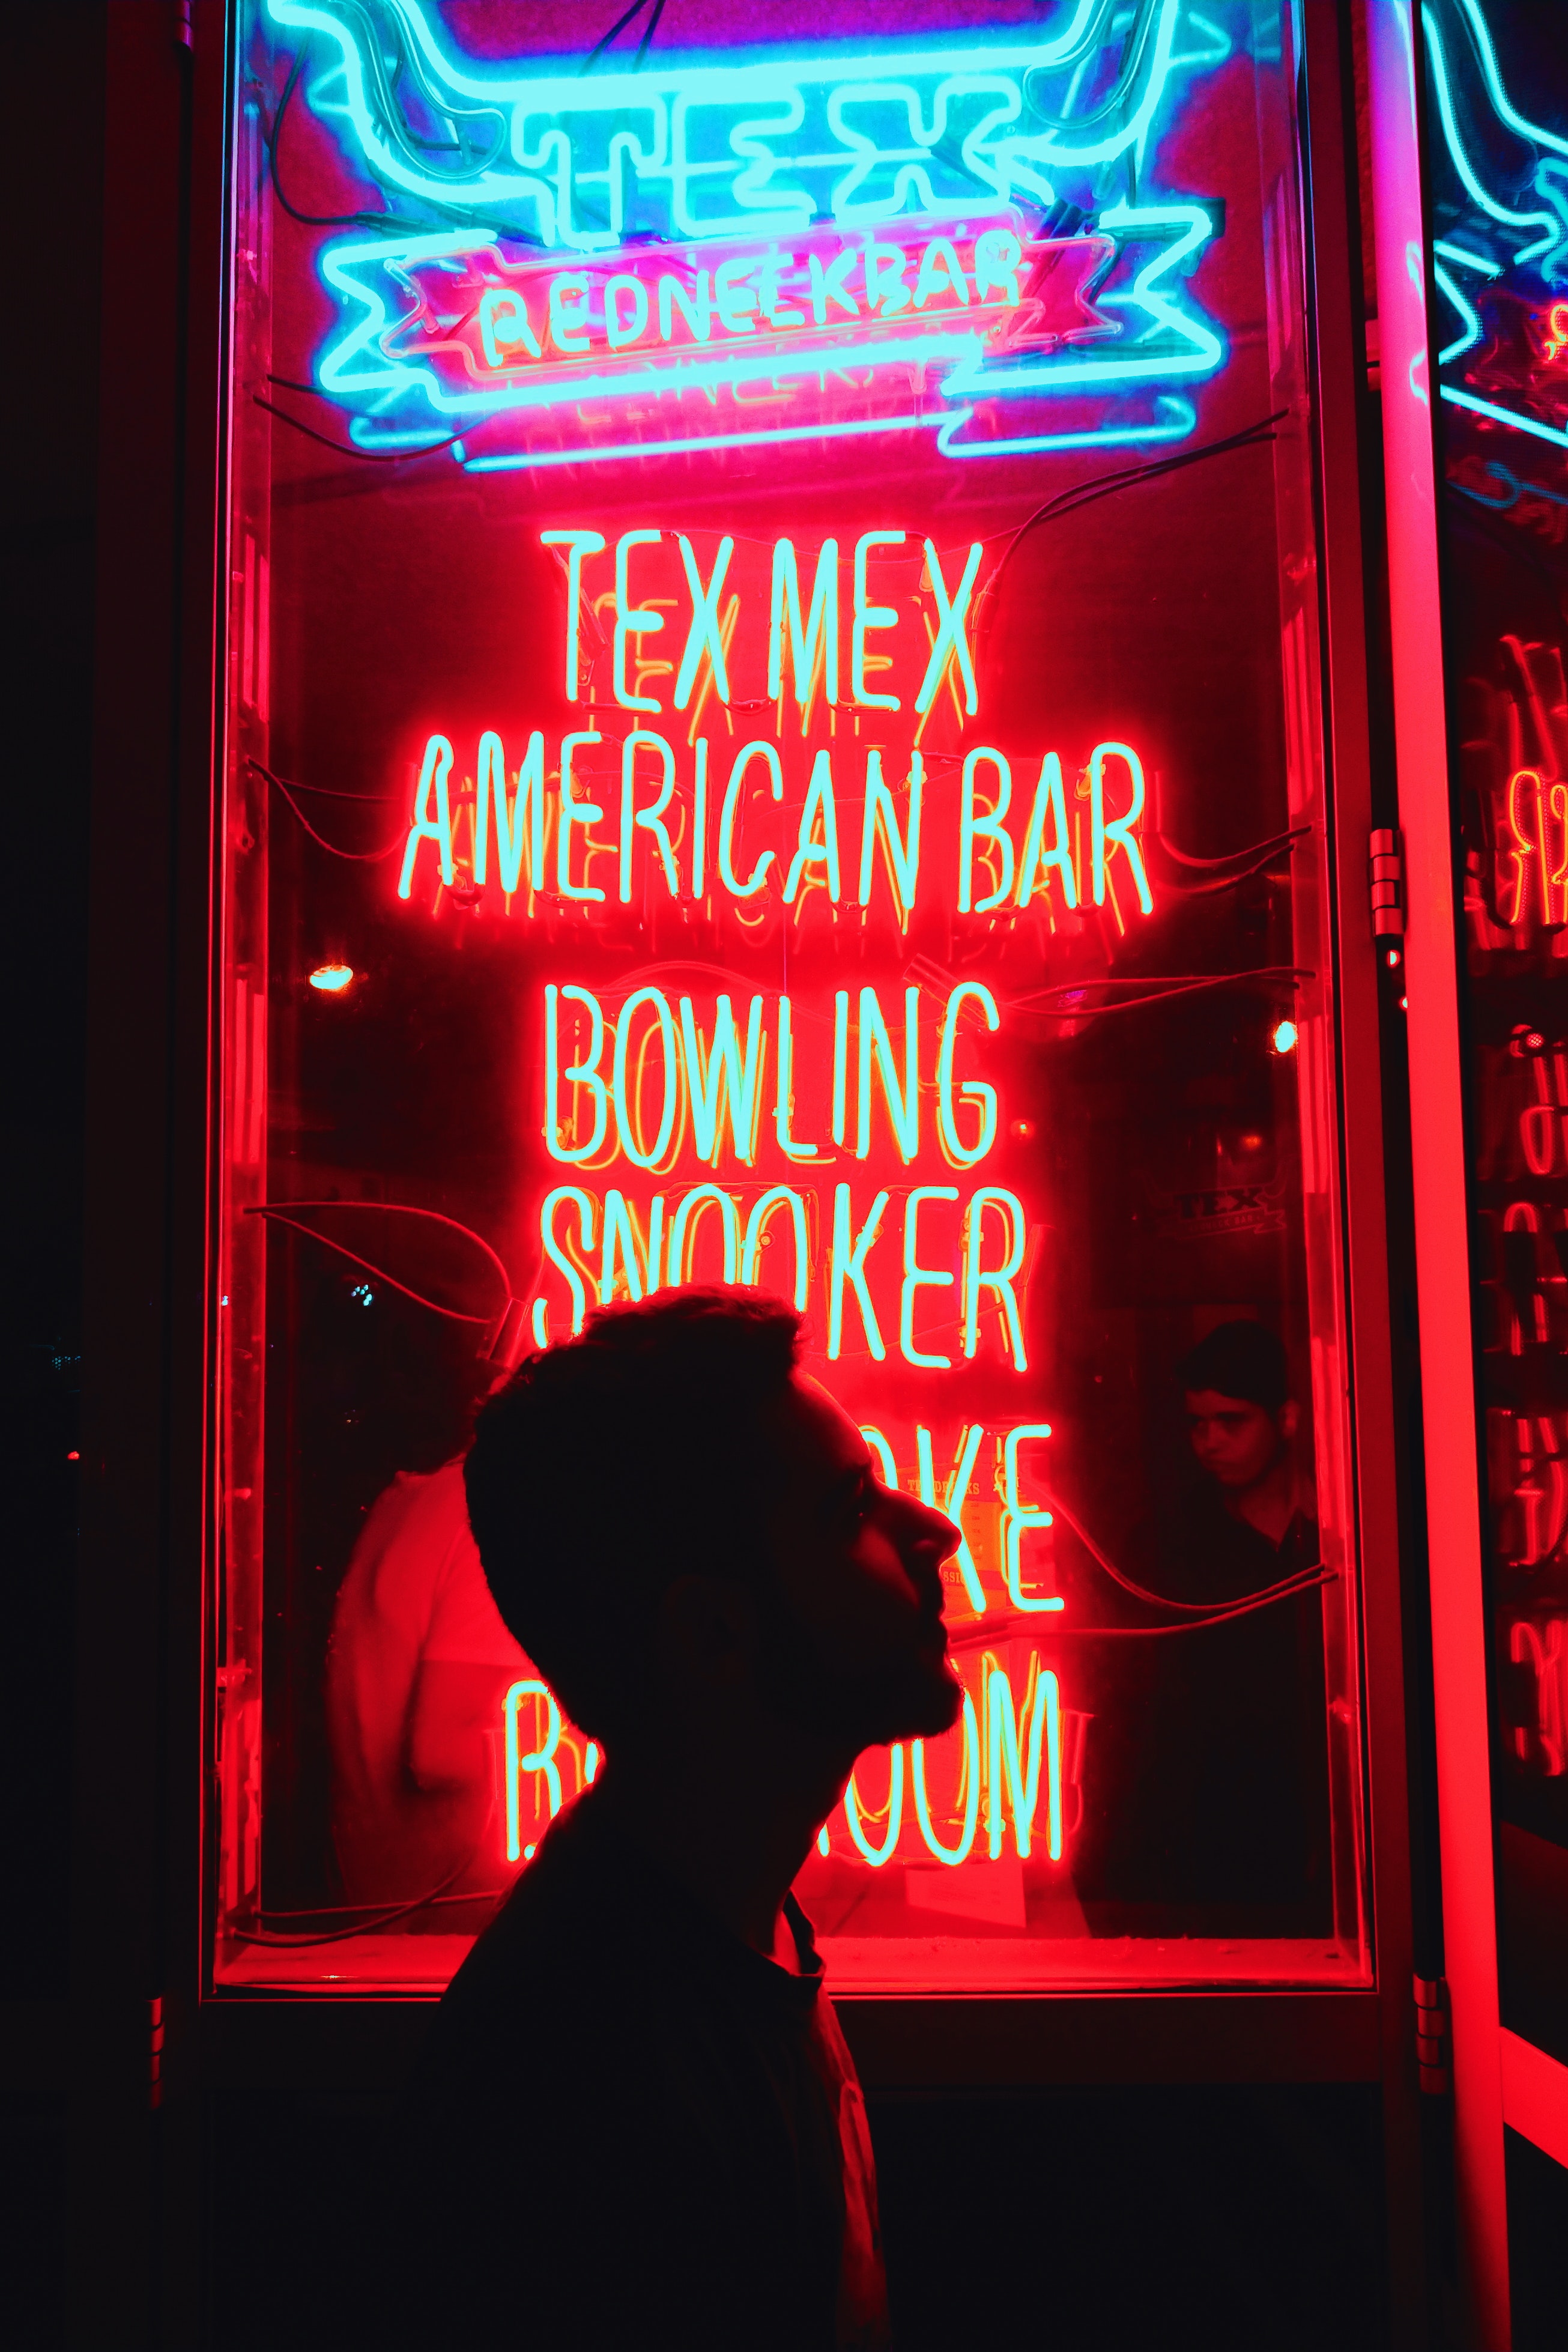
neon sign, neon, electronic signage, signage, Visual effect lighting, advertising